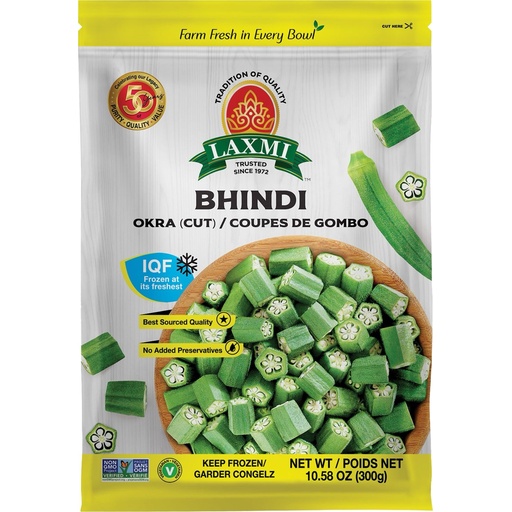
Frozen Laxmi Okra Cut 300 Gm
Brand: House of spices
Category: Food, Beverages & Tobacco > Food Items > Fruits & Vegetables > Fresh & Frozen Vegetables > Okra